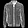
Label: Coat